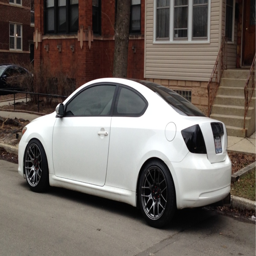
view this image of automobile model